Konrad Fiedler

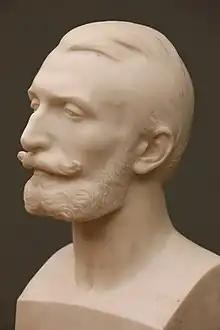
Bust of Konrad Fiedler by Adolf von Hildebrand

Fiedler was born in Oederan. He studied law at the Heidelberg University and the University of Lausanne. In 1876 Fiedler married Mary Meyer. In 1895 Konrad Fiedler died in Munich by the fall from a balcony. He was buried in the family tomb on the estate Crostewitz.